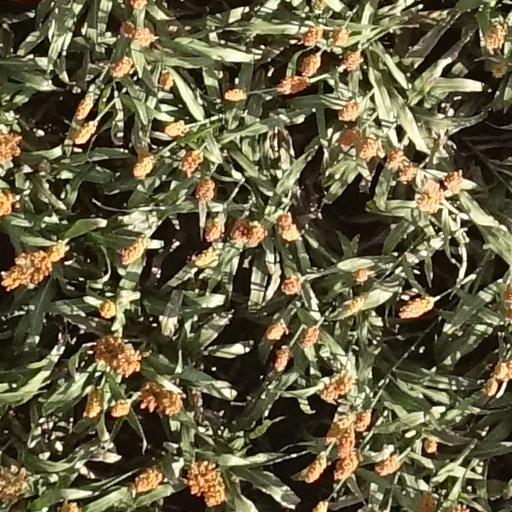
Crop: sorghum